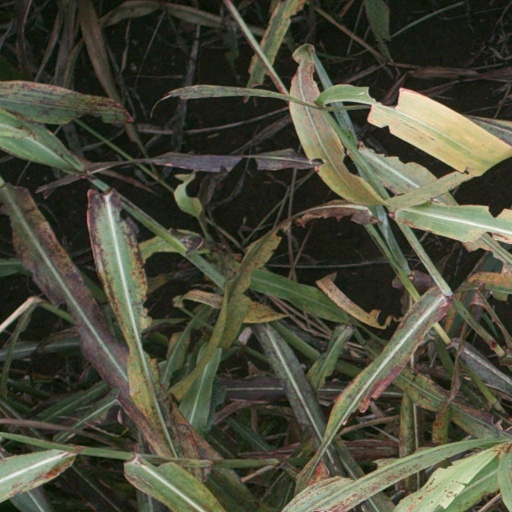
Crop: sorghum